Louis Santop

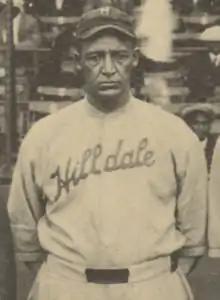
Santop in 1924

Louis Santop Loftin (January 17, 1889 – January 22, 1942) was an American baseball catcher in the Negro leagues. He became "one of the earliest superstars" and "black baseball's first legitimate home-run slugger" (Riley), and was elected to the Baseball Hall of Fame in 2006. Some sources show a birth year of 1890, but his Navy records and Baseball Hall of Fame records support the earlier date.